Yukon

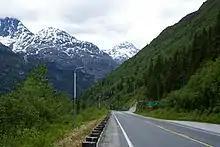
The Klondike Highway is one of several territorial highways in Yukon.

The Yukon's Aboriginal culture is also strongly reflected in such areas as winter sports, as in the Yukon Quest sled dog race. The modern comic-book character Yukon Jack depicts a heroic aboriginal persona. Similarly, the territorial government also recognizes that First Nations and Inuit languages plays a part in cultural heritage of the territory; these languages include Tlingit, and the less common Tahltan, as well as seven Athapaskan languages, Upper Tanana, Gwich'in, Hän, Northern Tutchone, Southern Tutchone, Kaska, and Tagish, some of which are rare.